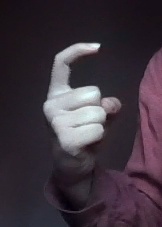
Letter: ra